Ung frue forsvunnet

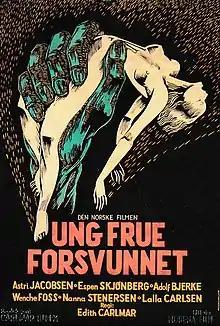
Alexey Zaitzow's poster for "Ung frue forsvunnet"

Ung frue forsvunnet (Young Woman Missing) is a 1953 Norwegian drama film directed by Edith Carlmar. The film stars Astri Jacobsen, Adolf Bjerke, Lalla Carlsen, Wenche Foss, Espen Skjønberg, and Guri Stormoen.